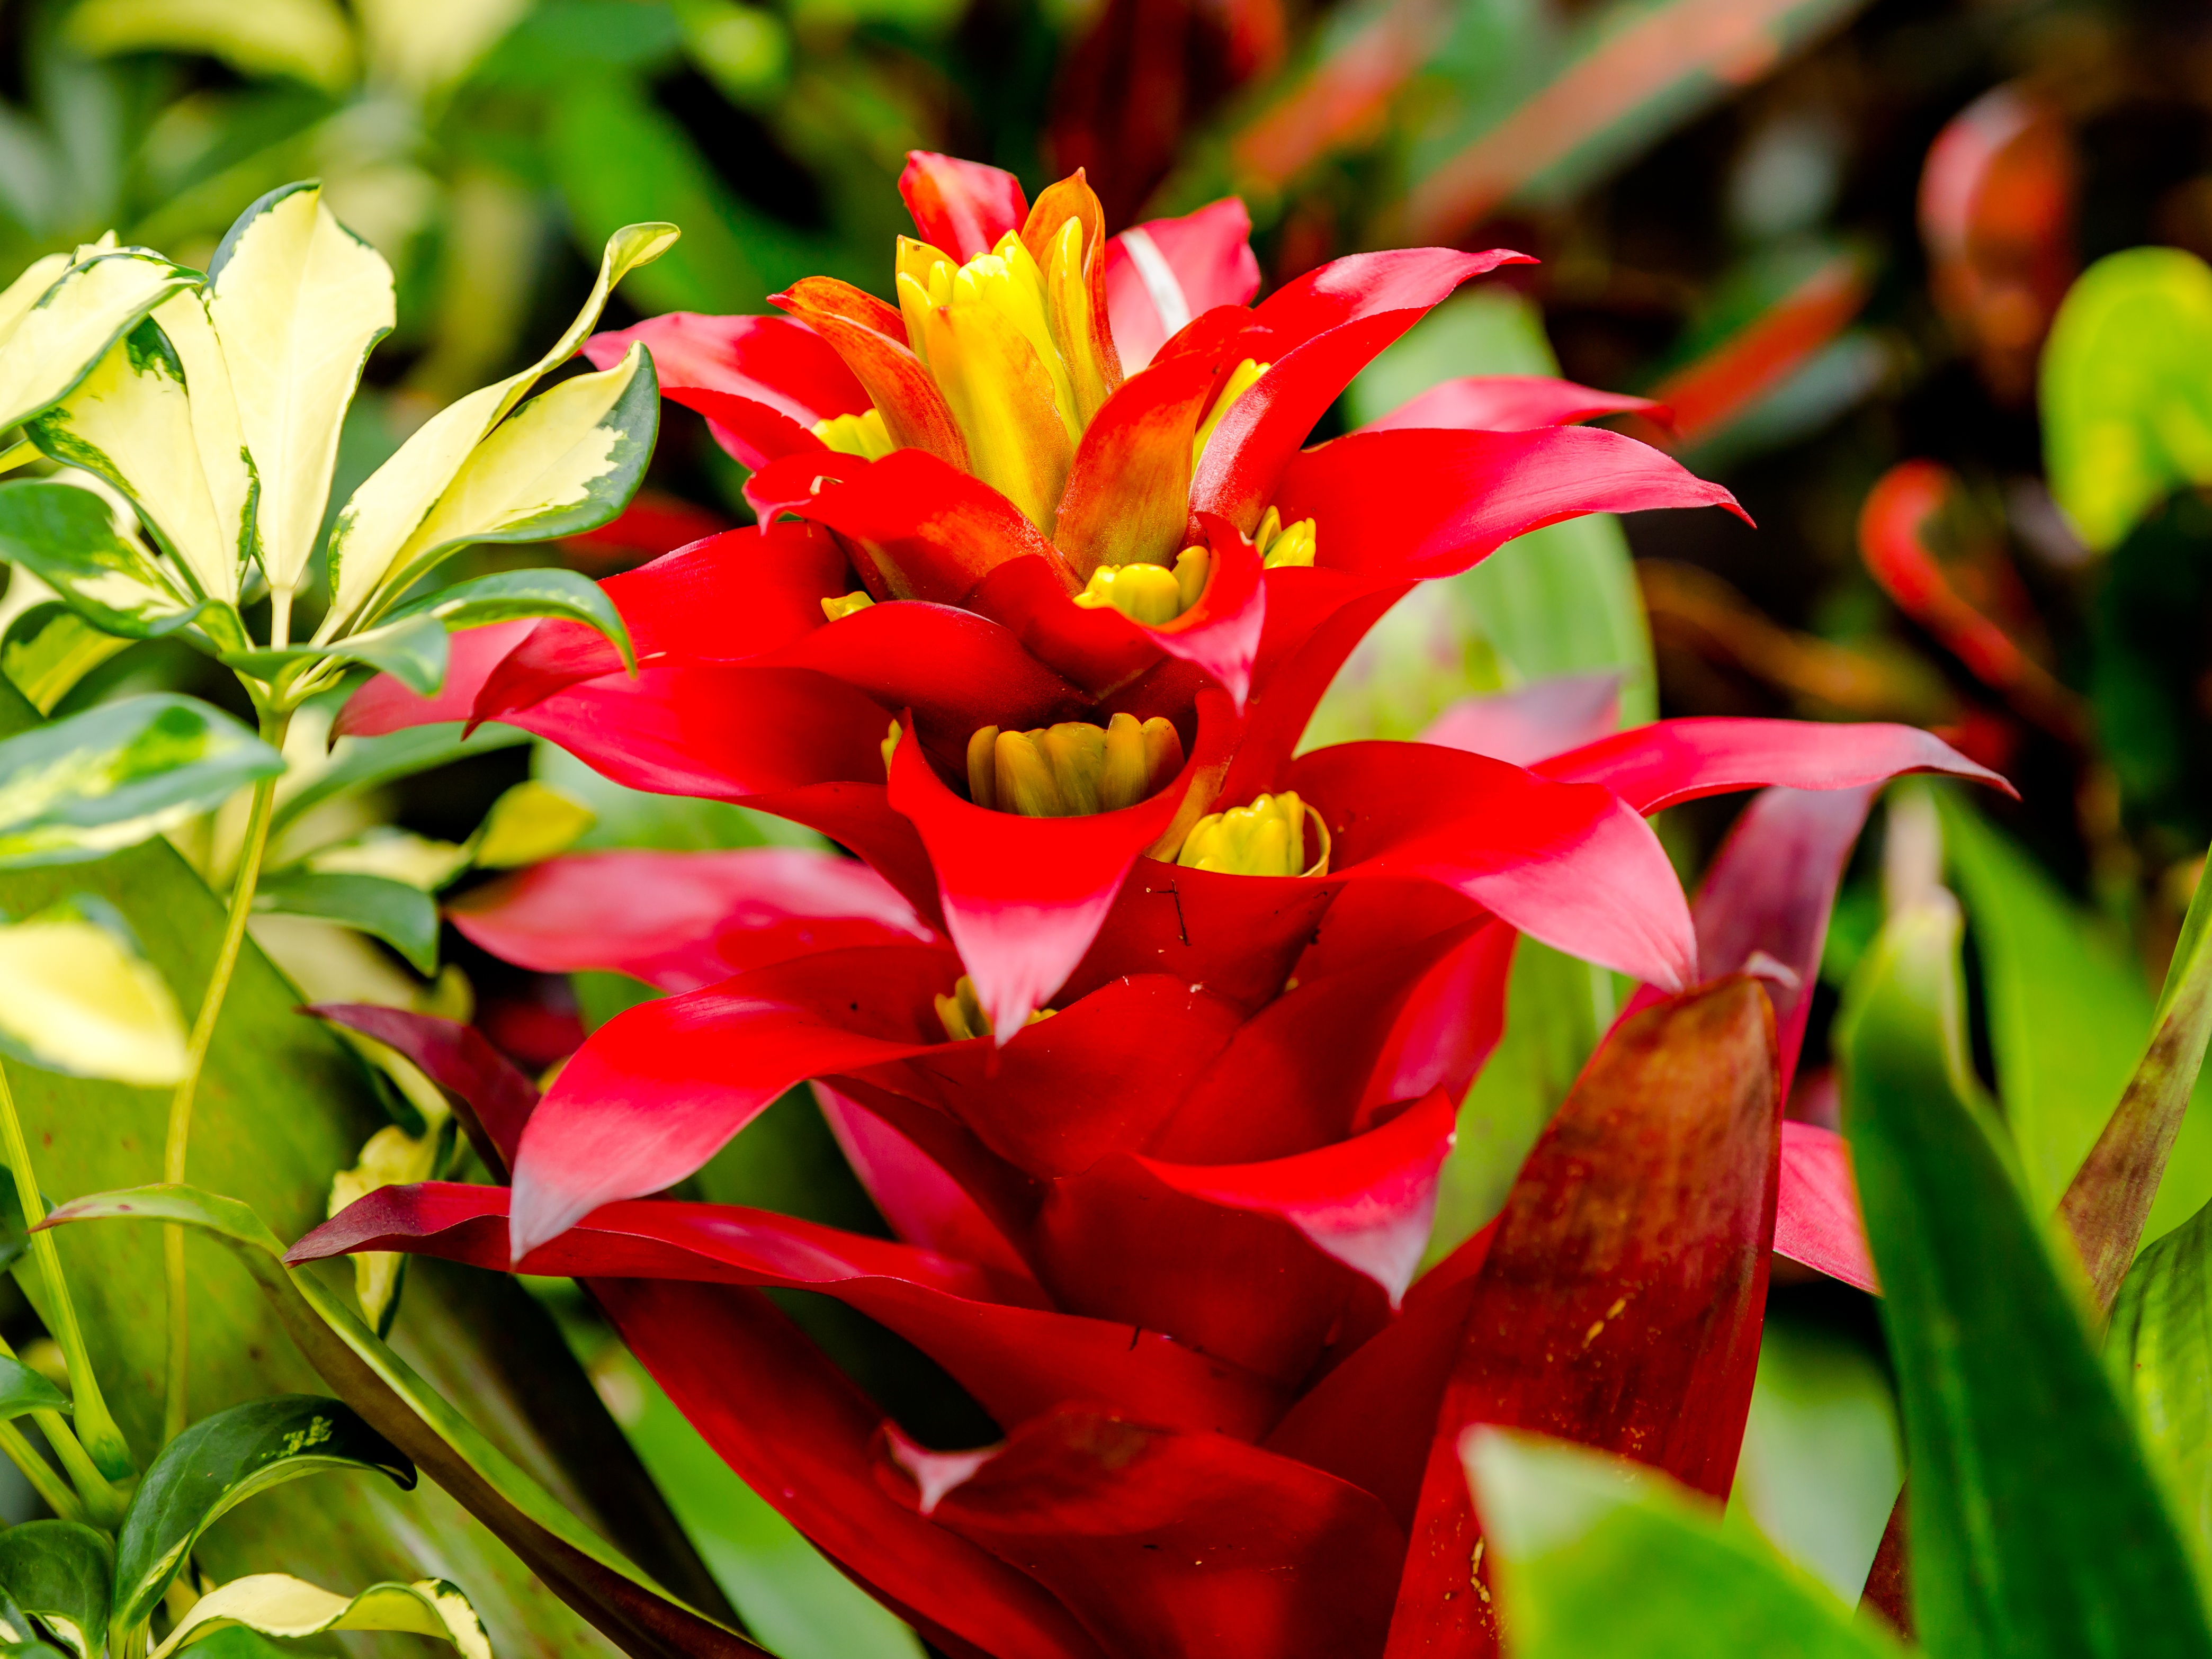
nature, blossom, plant, leaf, flower, petal, bloom, summer, red, botany, yellow, flora, wildflower, backdrop, macro photography, flowering plant, land plant, canna family, castilleja